Azores Air Zone Command

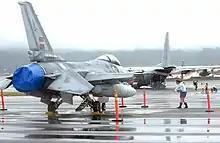
F-16AM of the Portuguese Air Force at the Lajes Air Base in the Azores.

The Azores Air Zone Command (ZAA) is a Portuguese Air Force command, responsible for the planning, supervision and control of the readiness of the airpower resources and of the air activity in the area of the Azores islands. It is under the direct dependency of the Air Command.